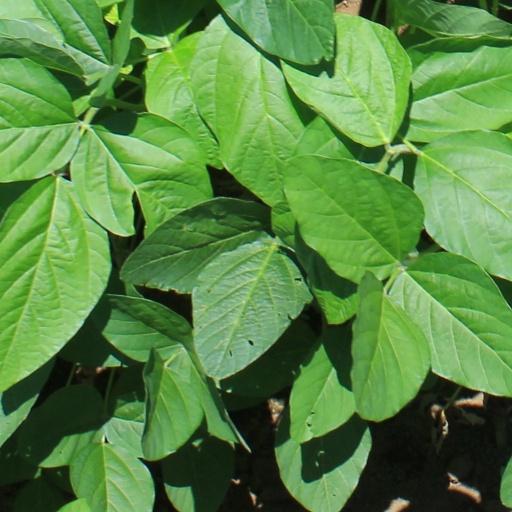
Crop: soybean